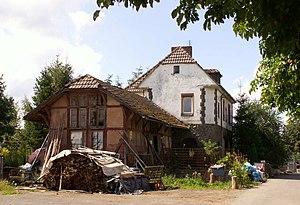
Üttfeld est une municipalité allemande située dans le land de Rhénanie-Palatinat et l'arrondissement d'Eifel-Bitburg-Prüm.